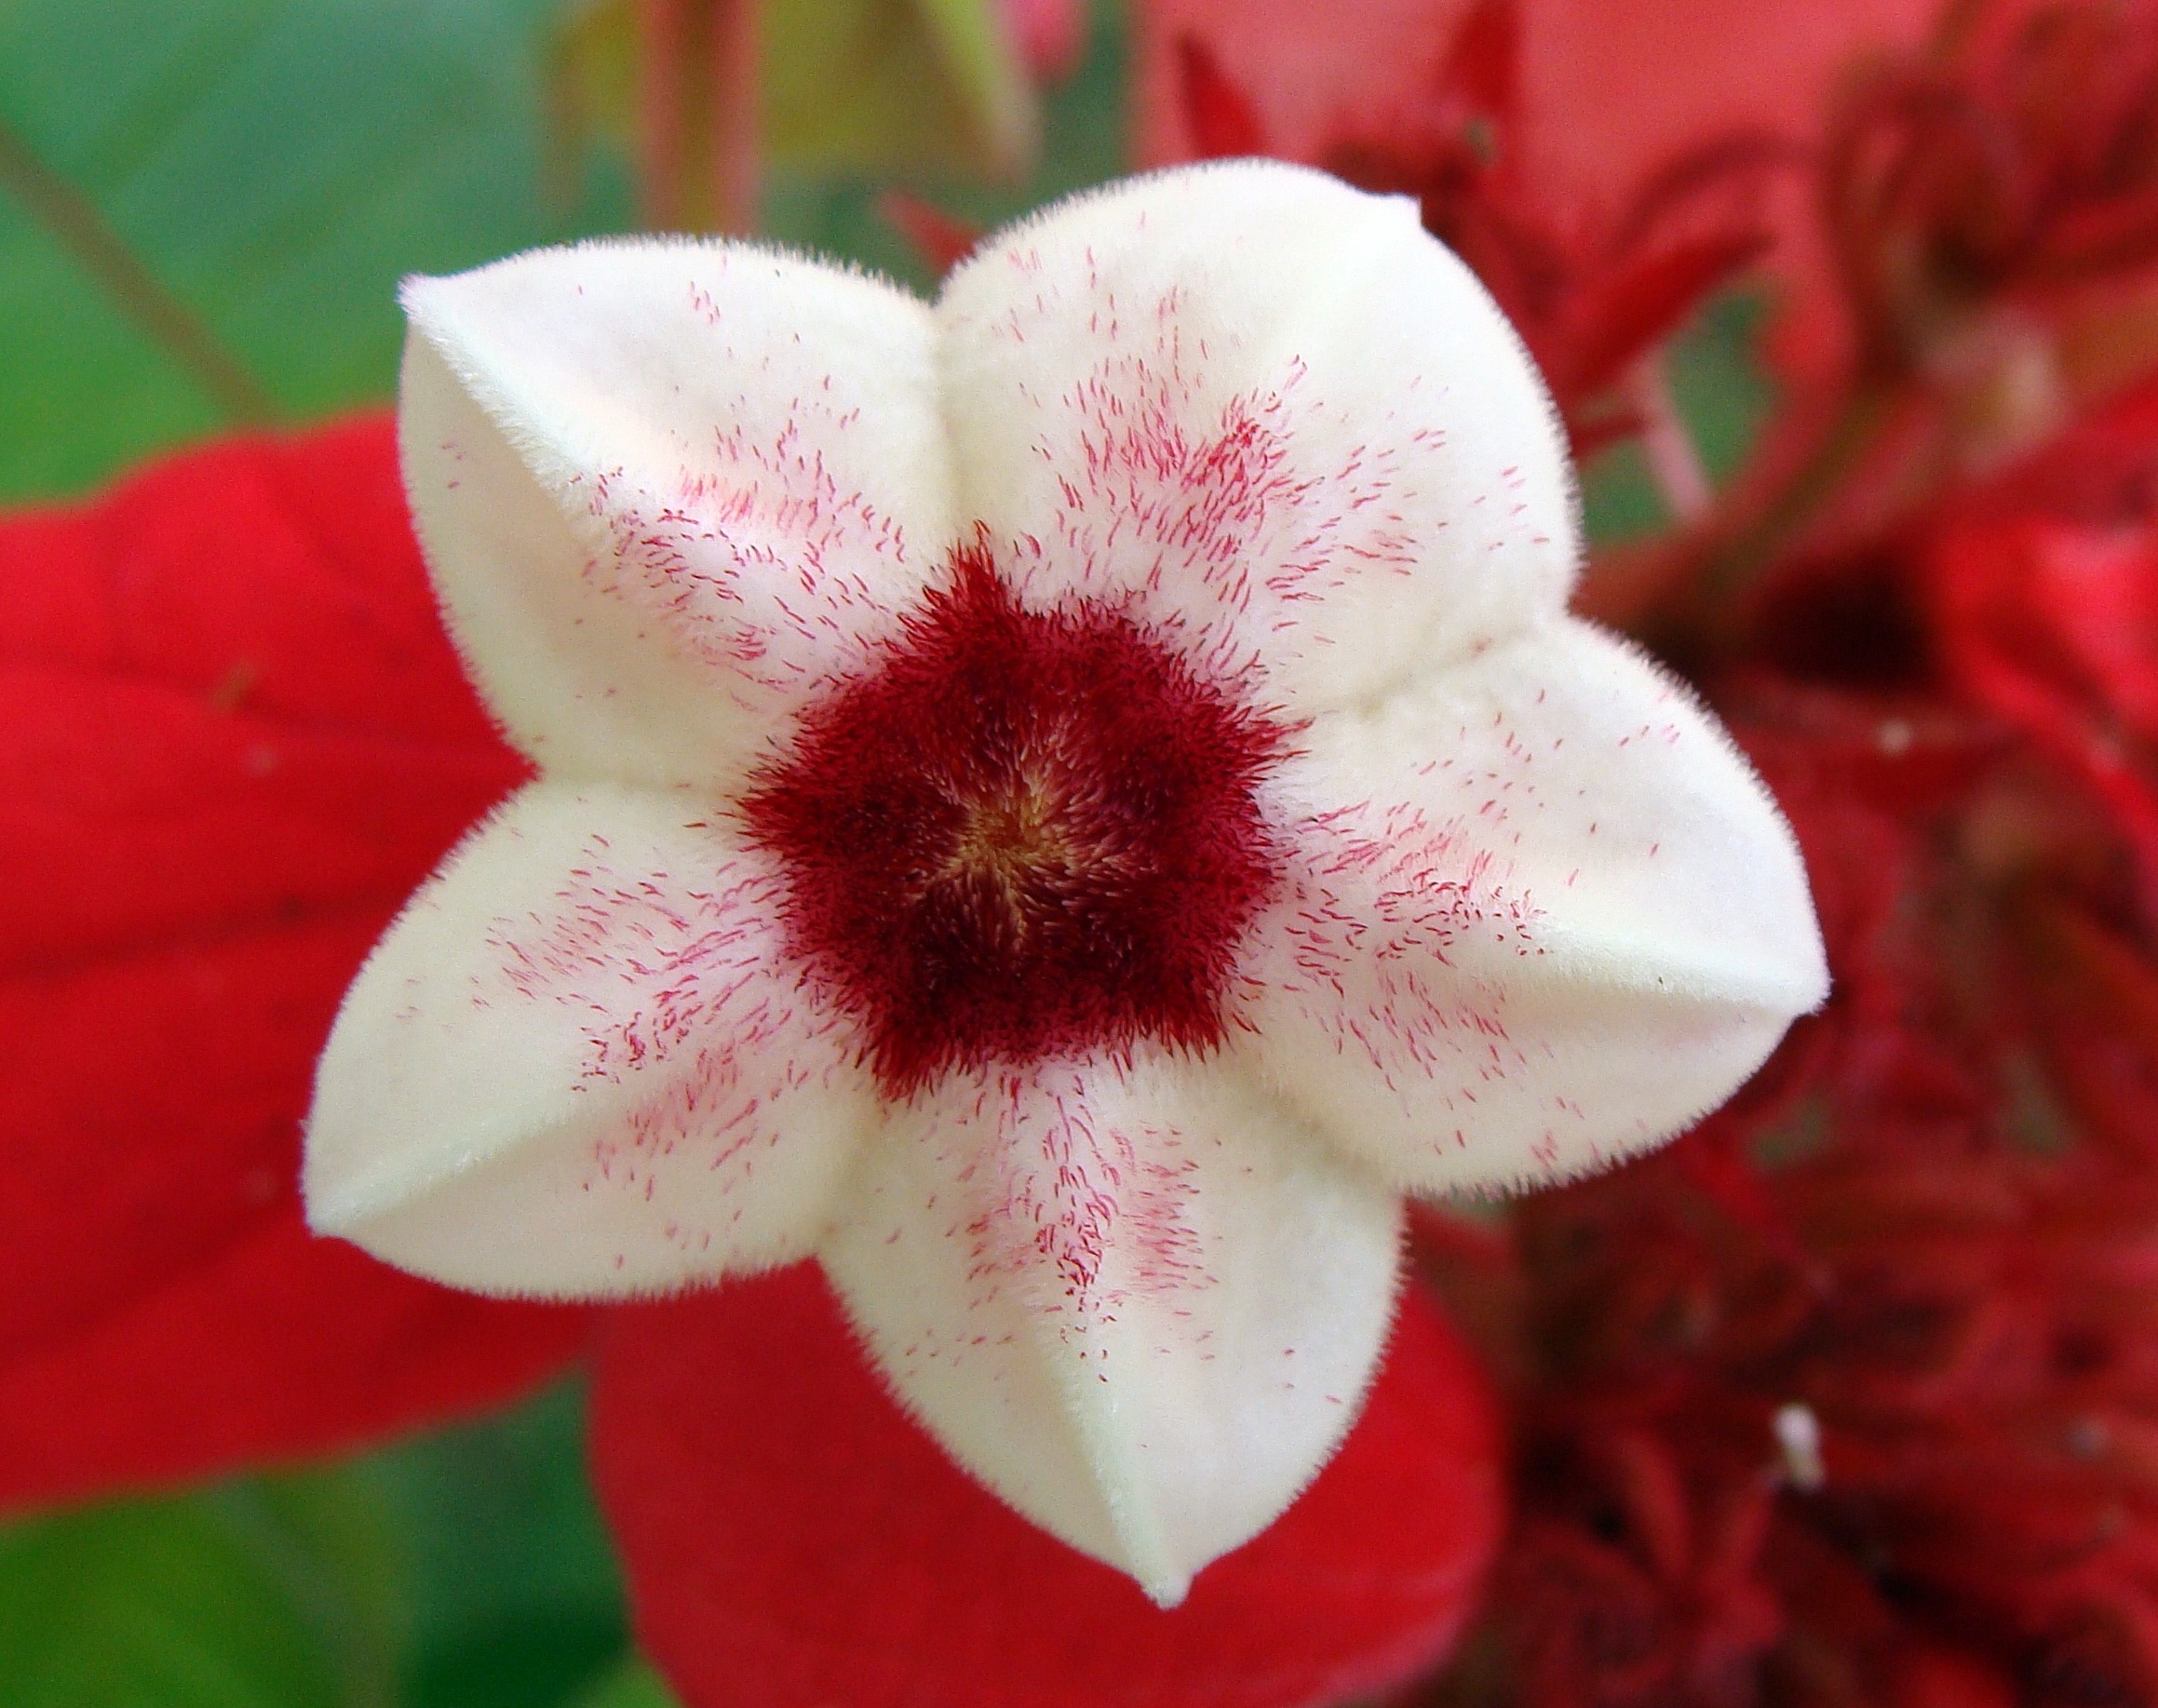
blossom, plant, flower, petal, red, flora, flowers, close up, stamen, india, macro photography, scarlet, flowering plant, land plant, mussaenda